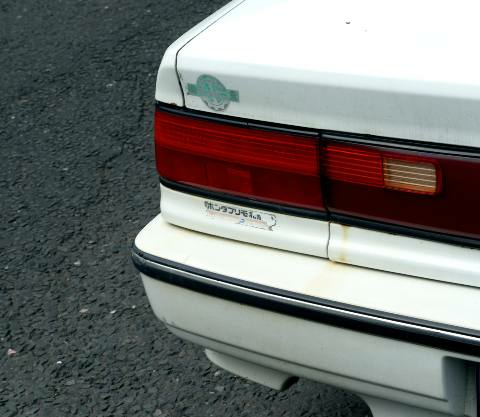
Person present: No